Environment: real
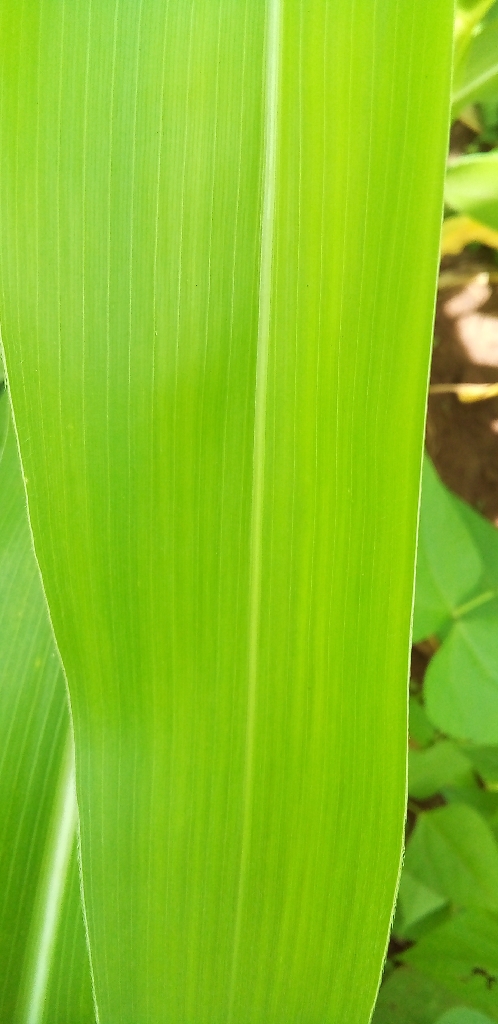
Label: healthy